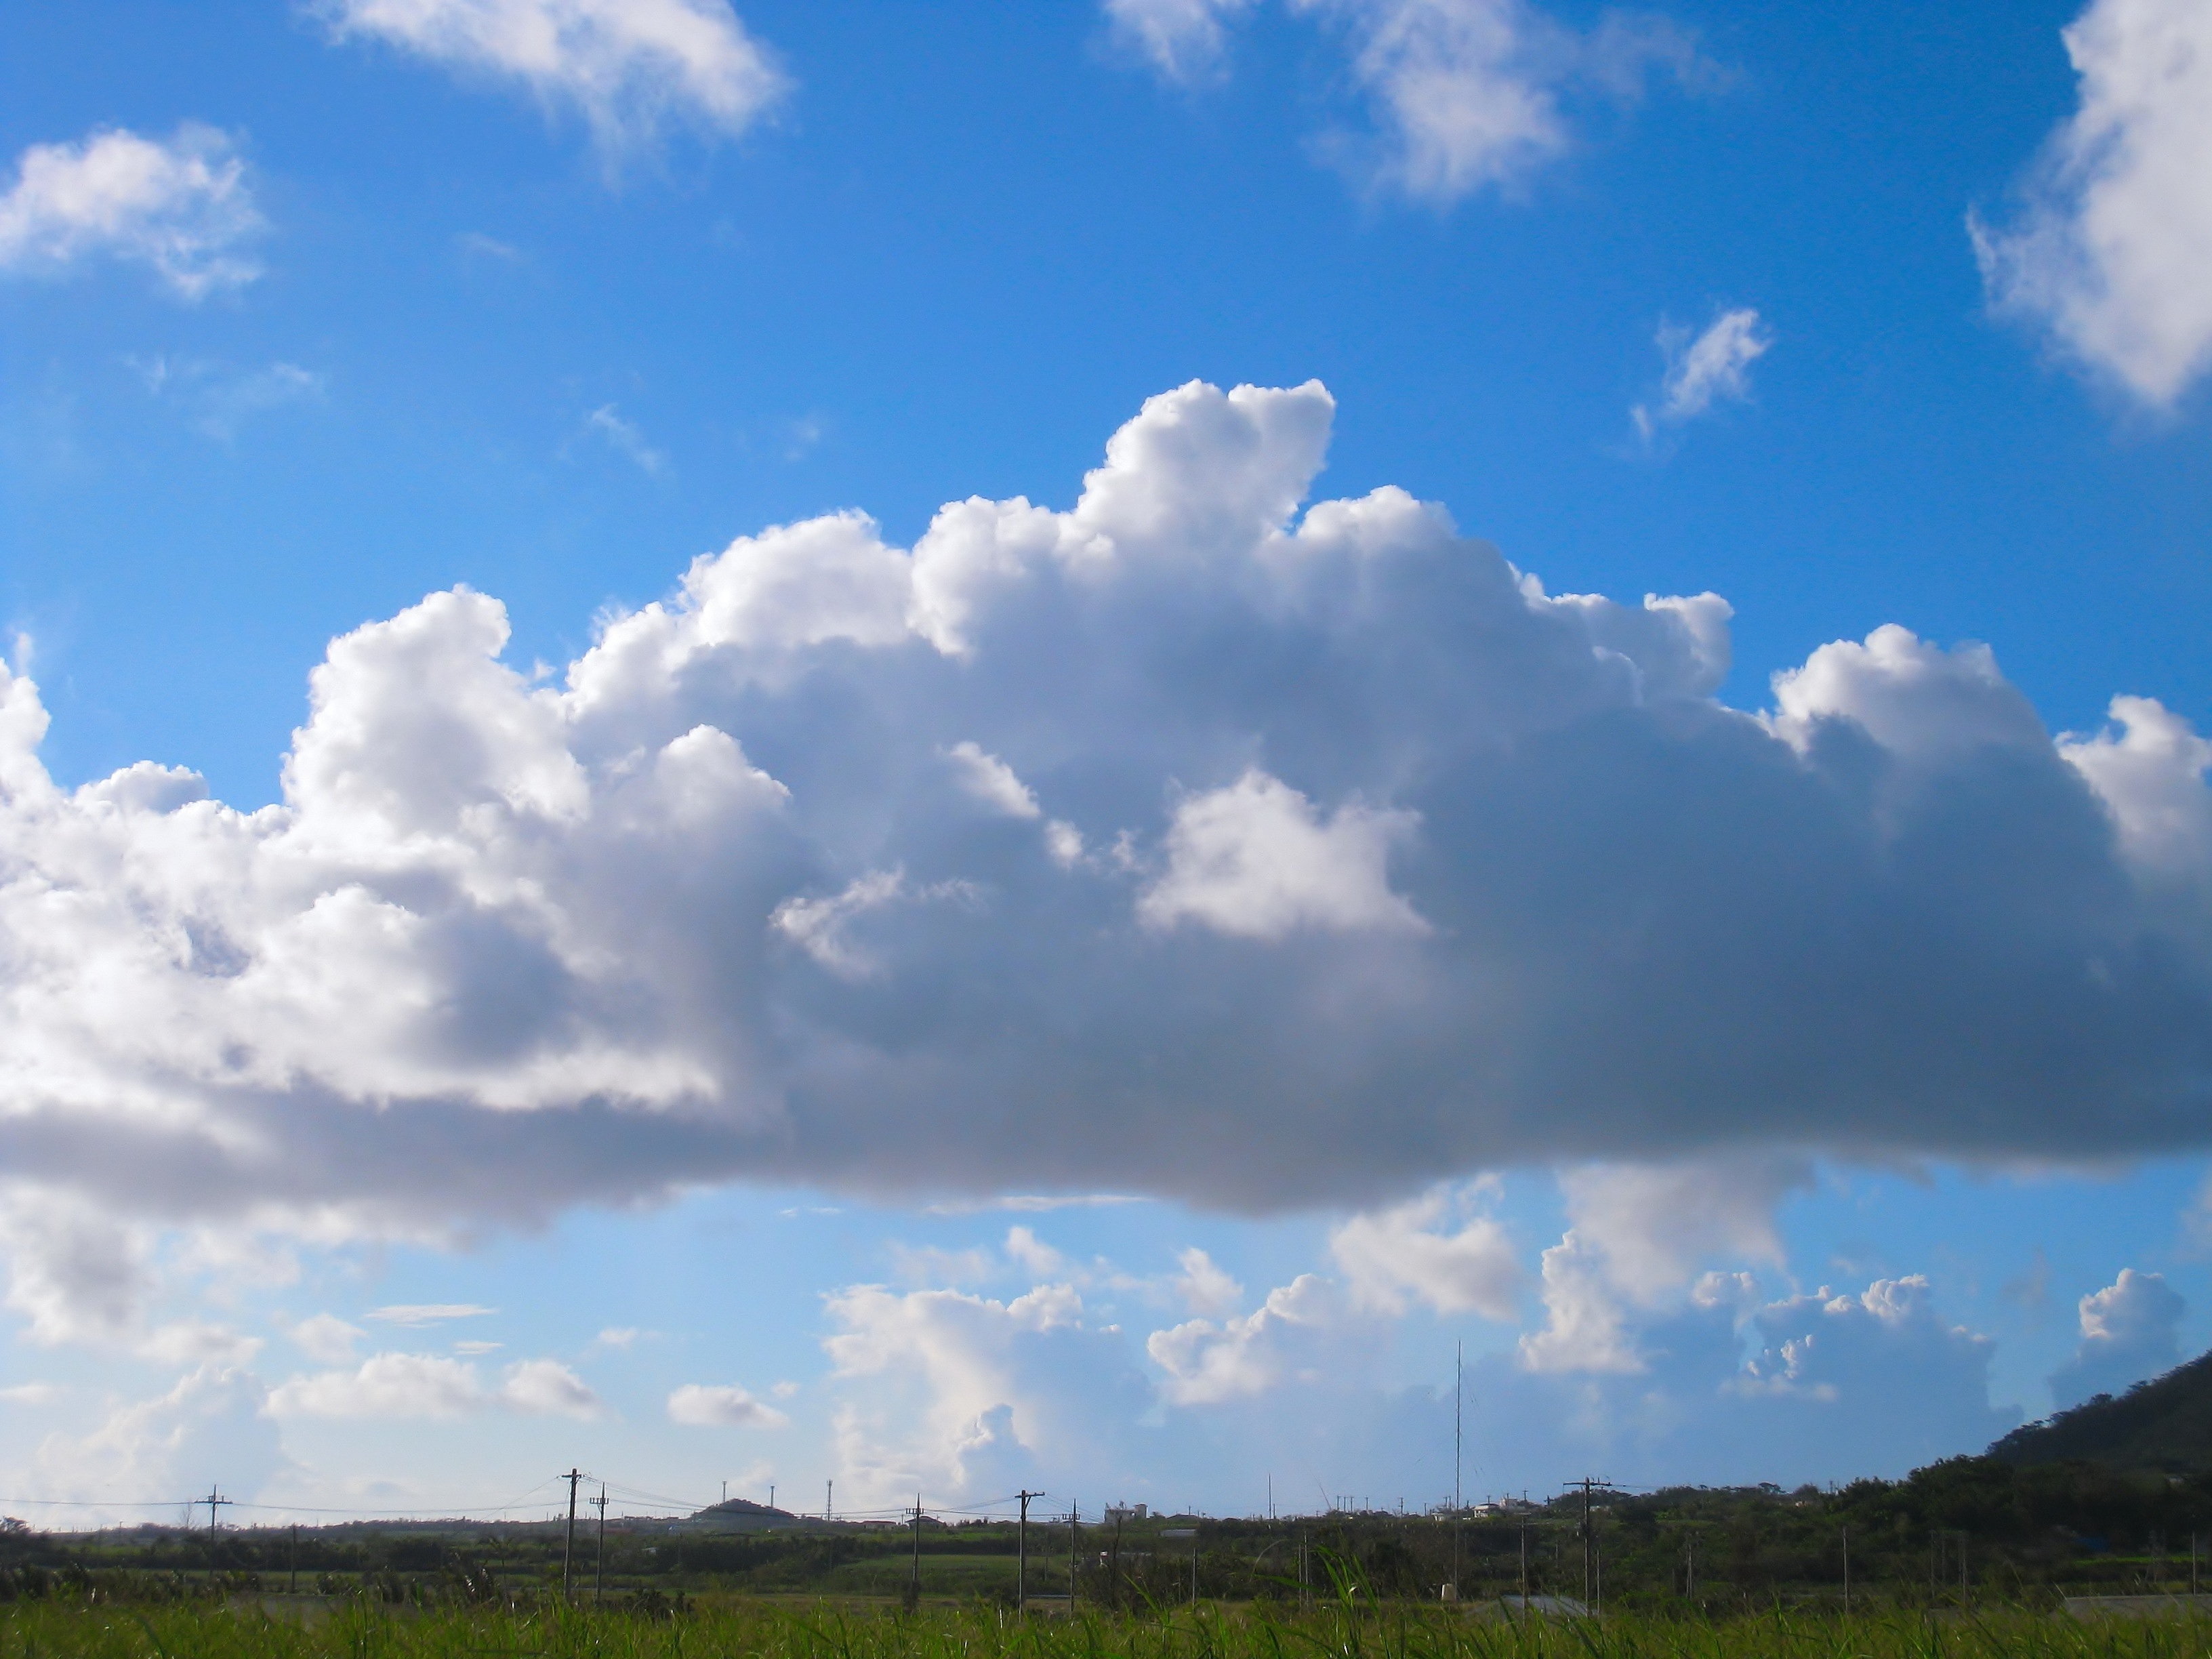
horizon, cloud, sky, white, field, meadow, prairie, wind, atmosphere, weather, cumulus, gray, blue, japan, plain, blue sky, grassland, dynamic, okinawa, ishigaki island, outlying islands, south island, meteorological phenomenon